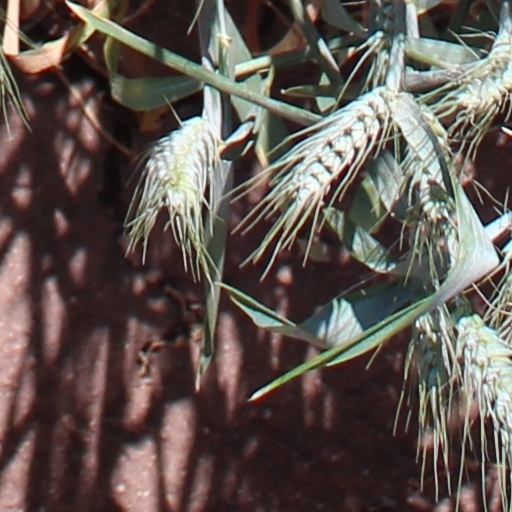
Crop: wheat